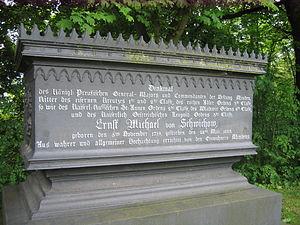
Mémorial pour Ernst Michael von Schwichow à Minden, arrondissement de Minden-Lübbecke, Rhénanie-du-Nord-Westphalie, Allemagne. العربية